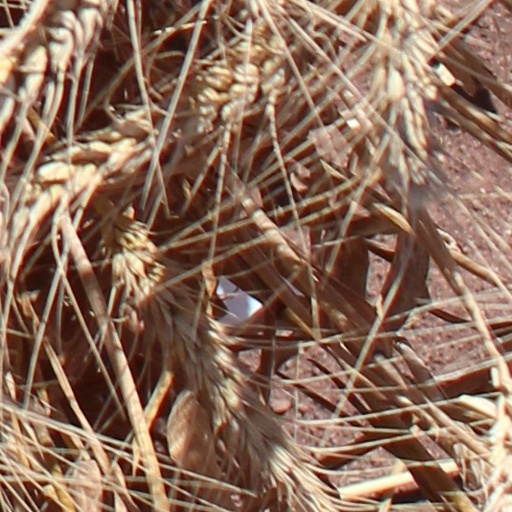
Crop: wheat